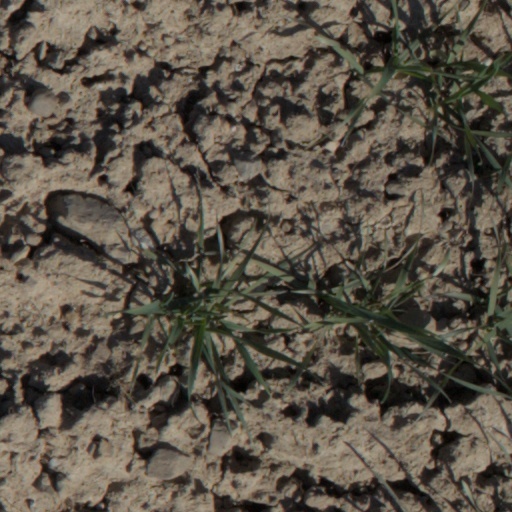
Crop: wheat